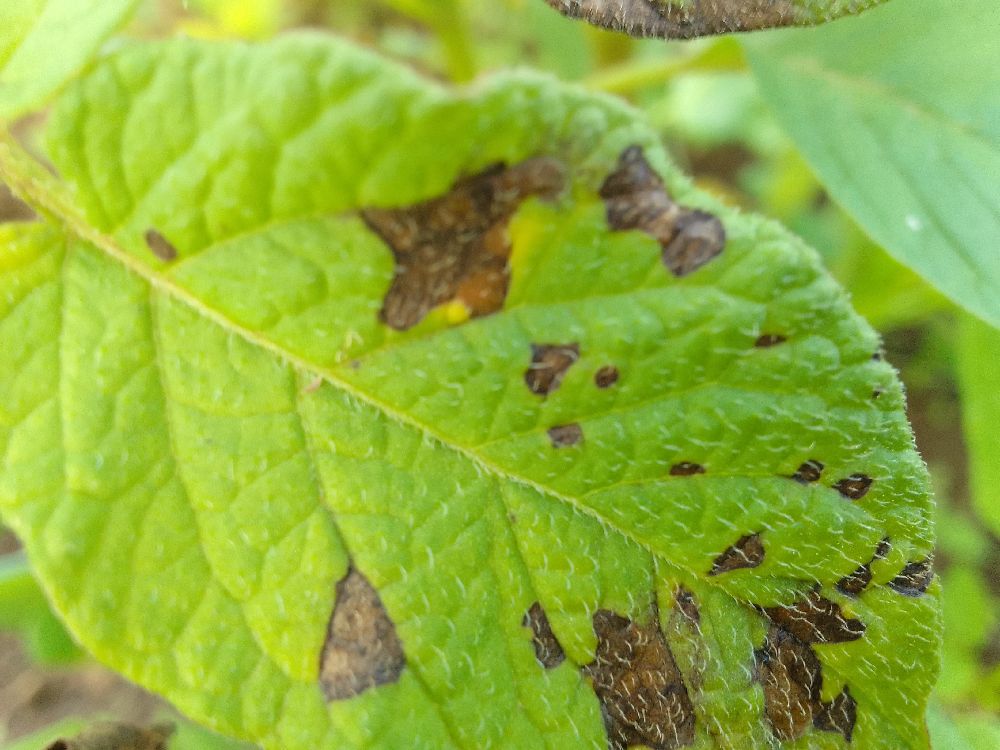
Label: Early blight